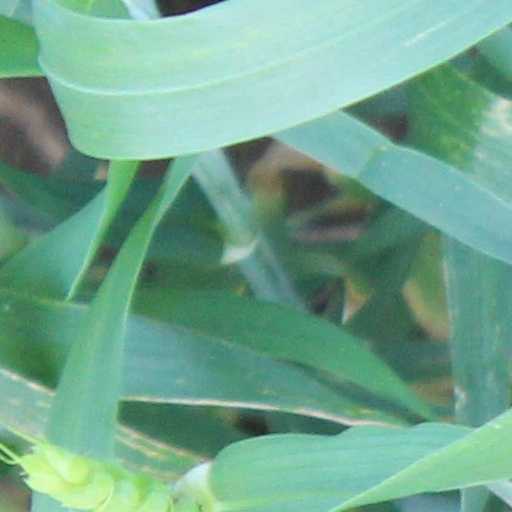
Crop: wheat